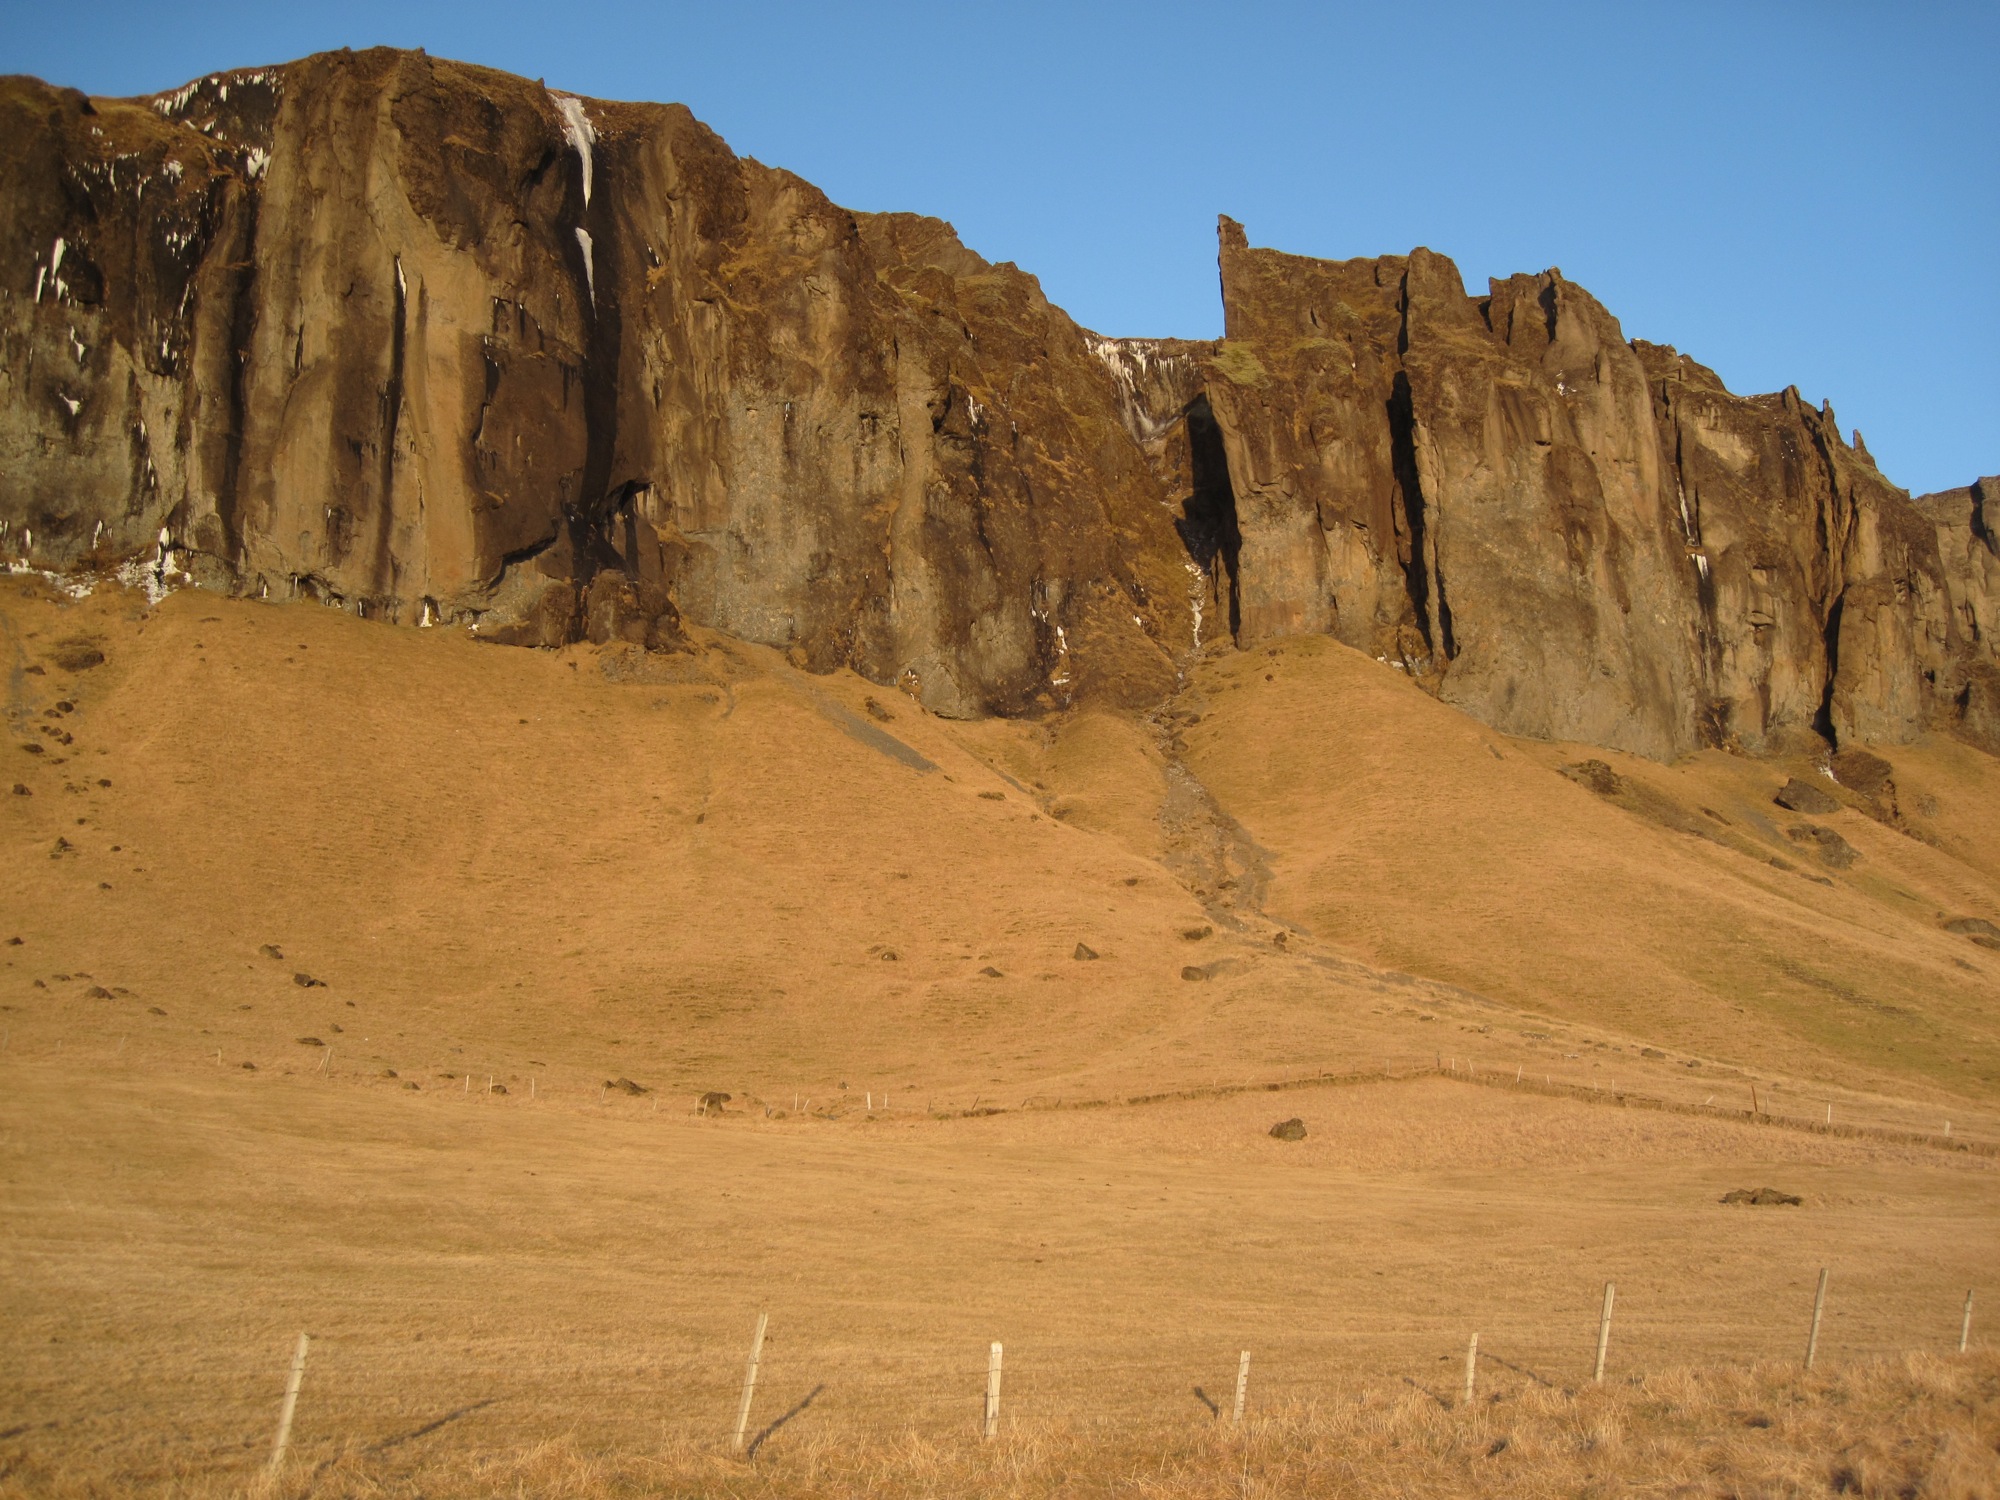
landscape, sand, rock, wilderness, mountain, desert, valley, formation, cliff, soil, iceland, terrain, geology, badlands, plateau, sahara, wadi, butte, landform, ancient history, natural environment, geographical feature, aeolian landform, mountainous landforms